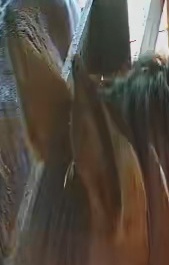
Face region: mouth_nostrils (mouth_chin_nostrils_and_profile)
Pain indicator: not_present